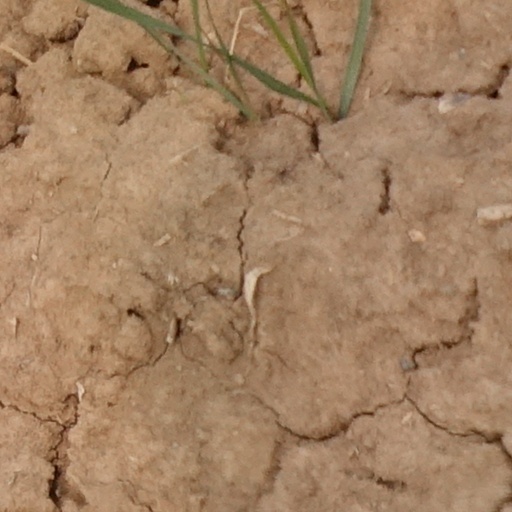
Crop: wheat